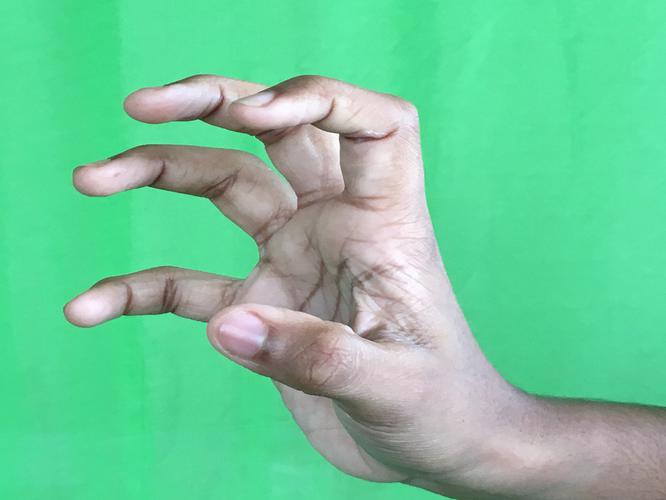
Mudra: Padmakosha
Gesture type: single_hand